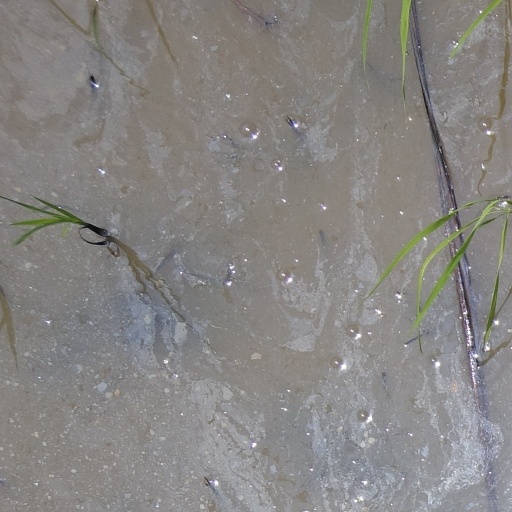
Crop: rice